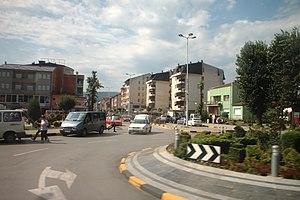
Un carrefour giratoire, ou plus communément un giratoire, est un carrefour particulier formé d'un anneau central qui permet aux usagers de prendre n'importe quelle direction. En Belgique, ils sont appelés ronds-points.